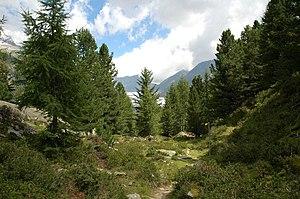
L'ensemble des forêts de Suisse couvre 1,3 million d'hectares soit 32 % de la surface du pays en 2012. Les régions de Suisse les plus boisées sont les massifs du Jura et du sud des Alpes.